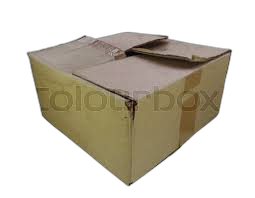
Waste category: cardboard